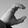
ASL letter: C